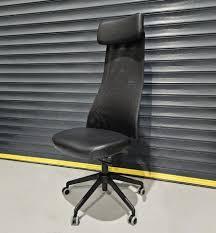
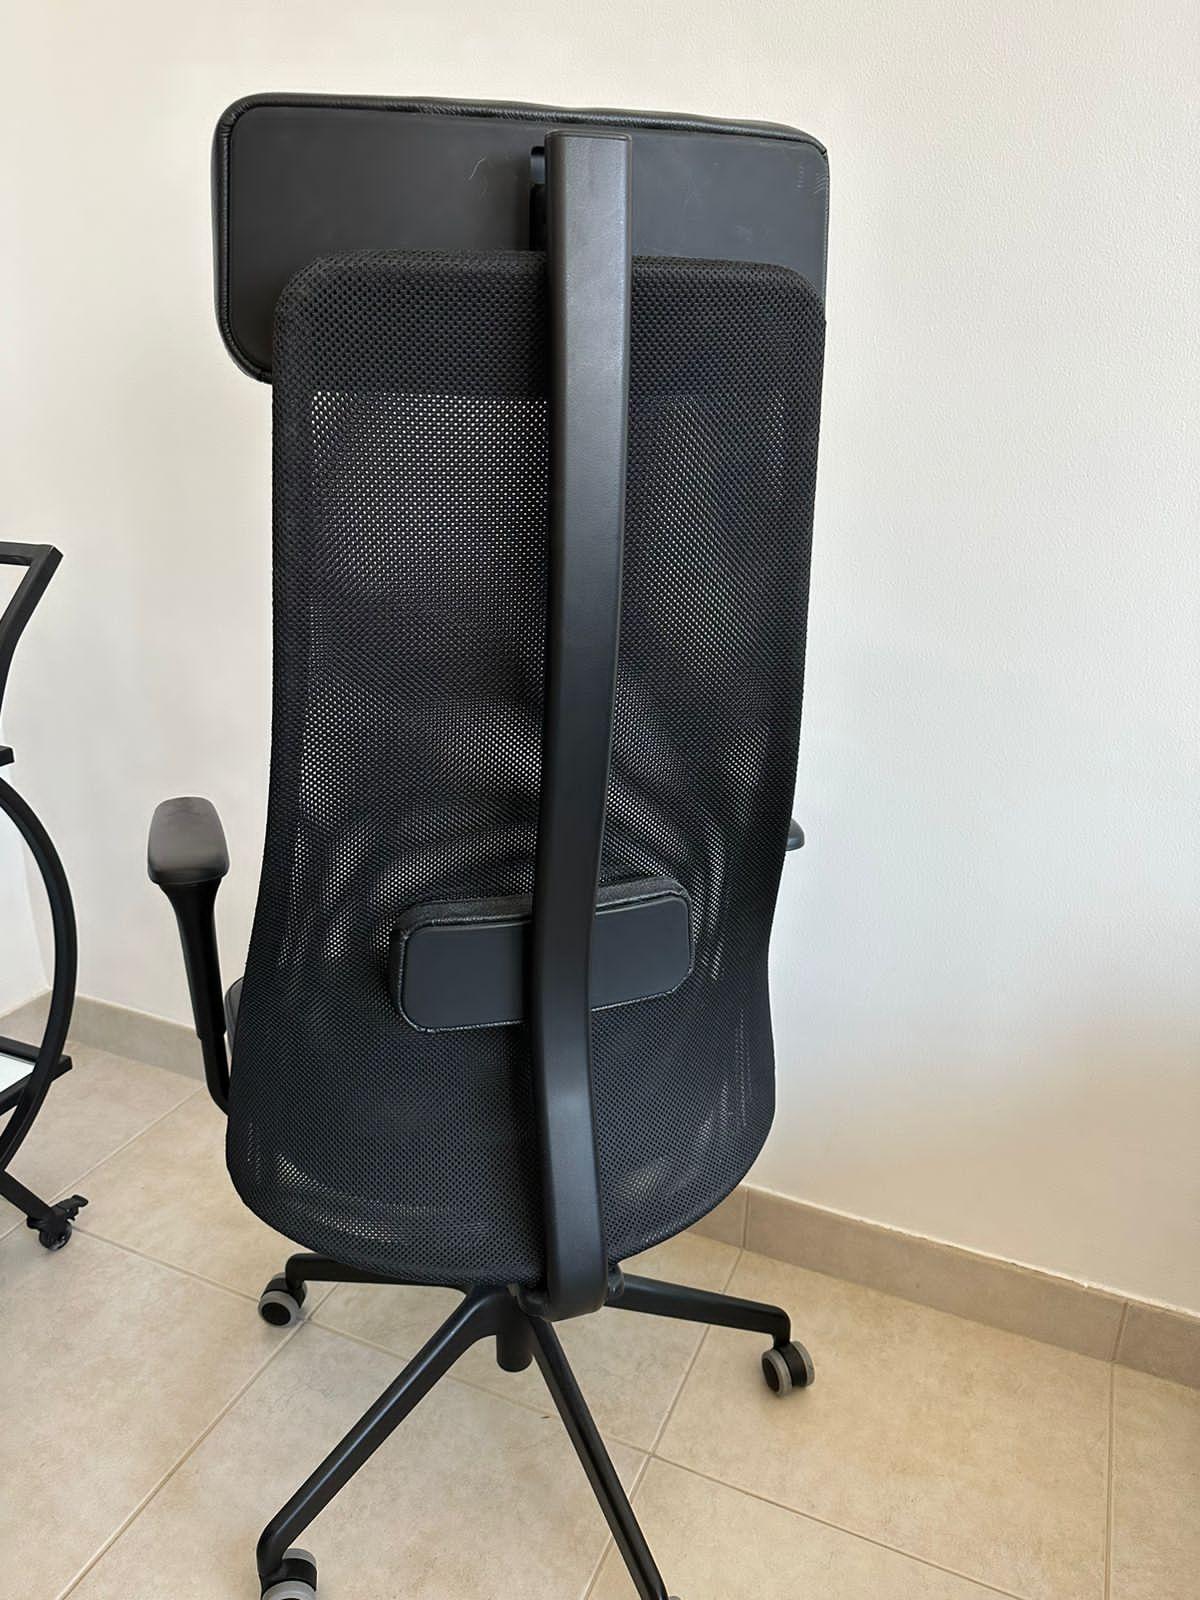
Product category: items_chair
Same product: yes